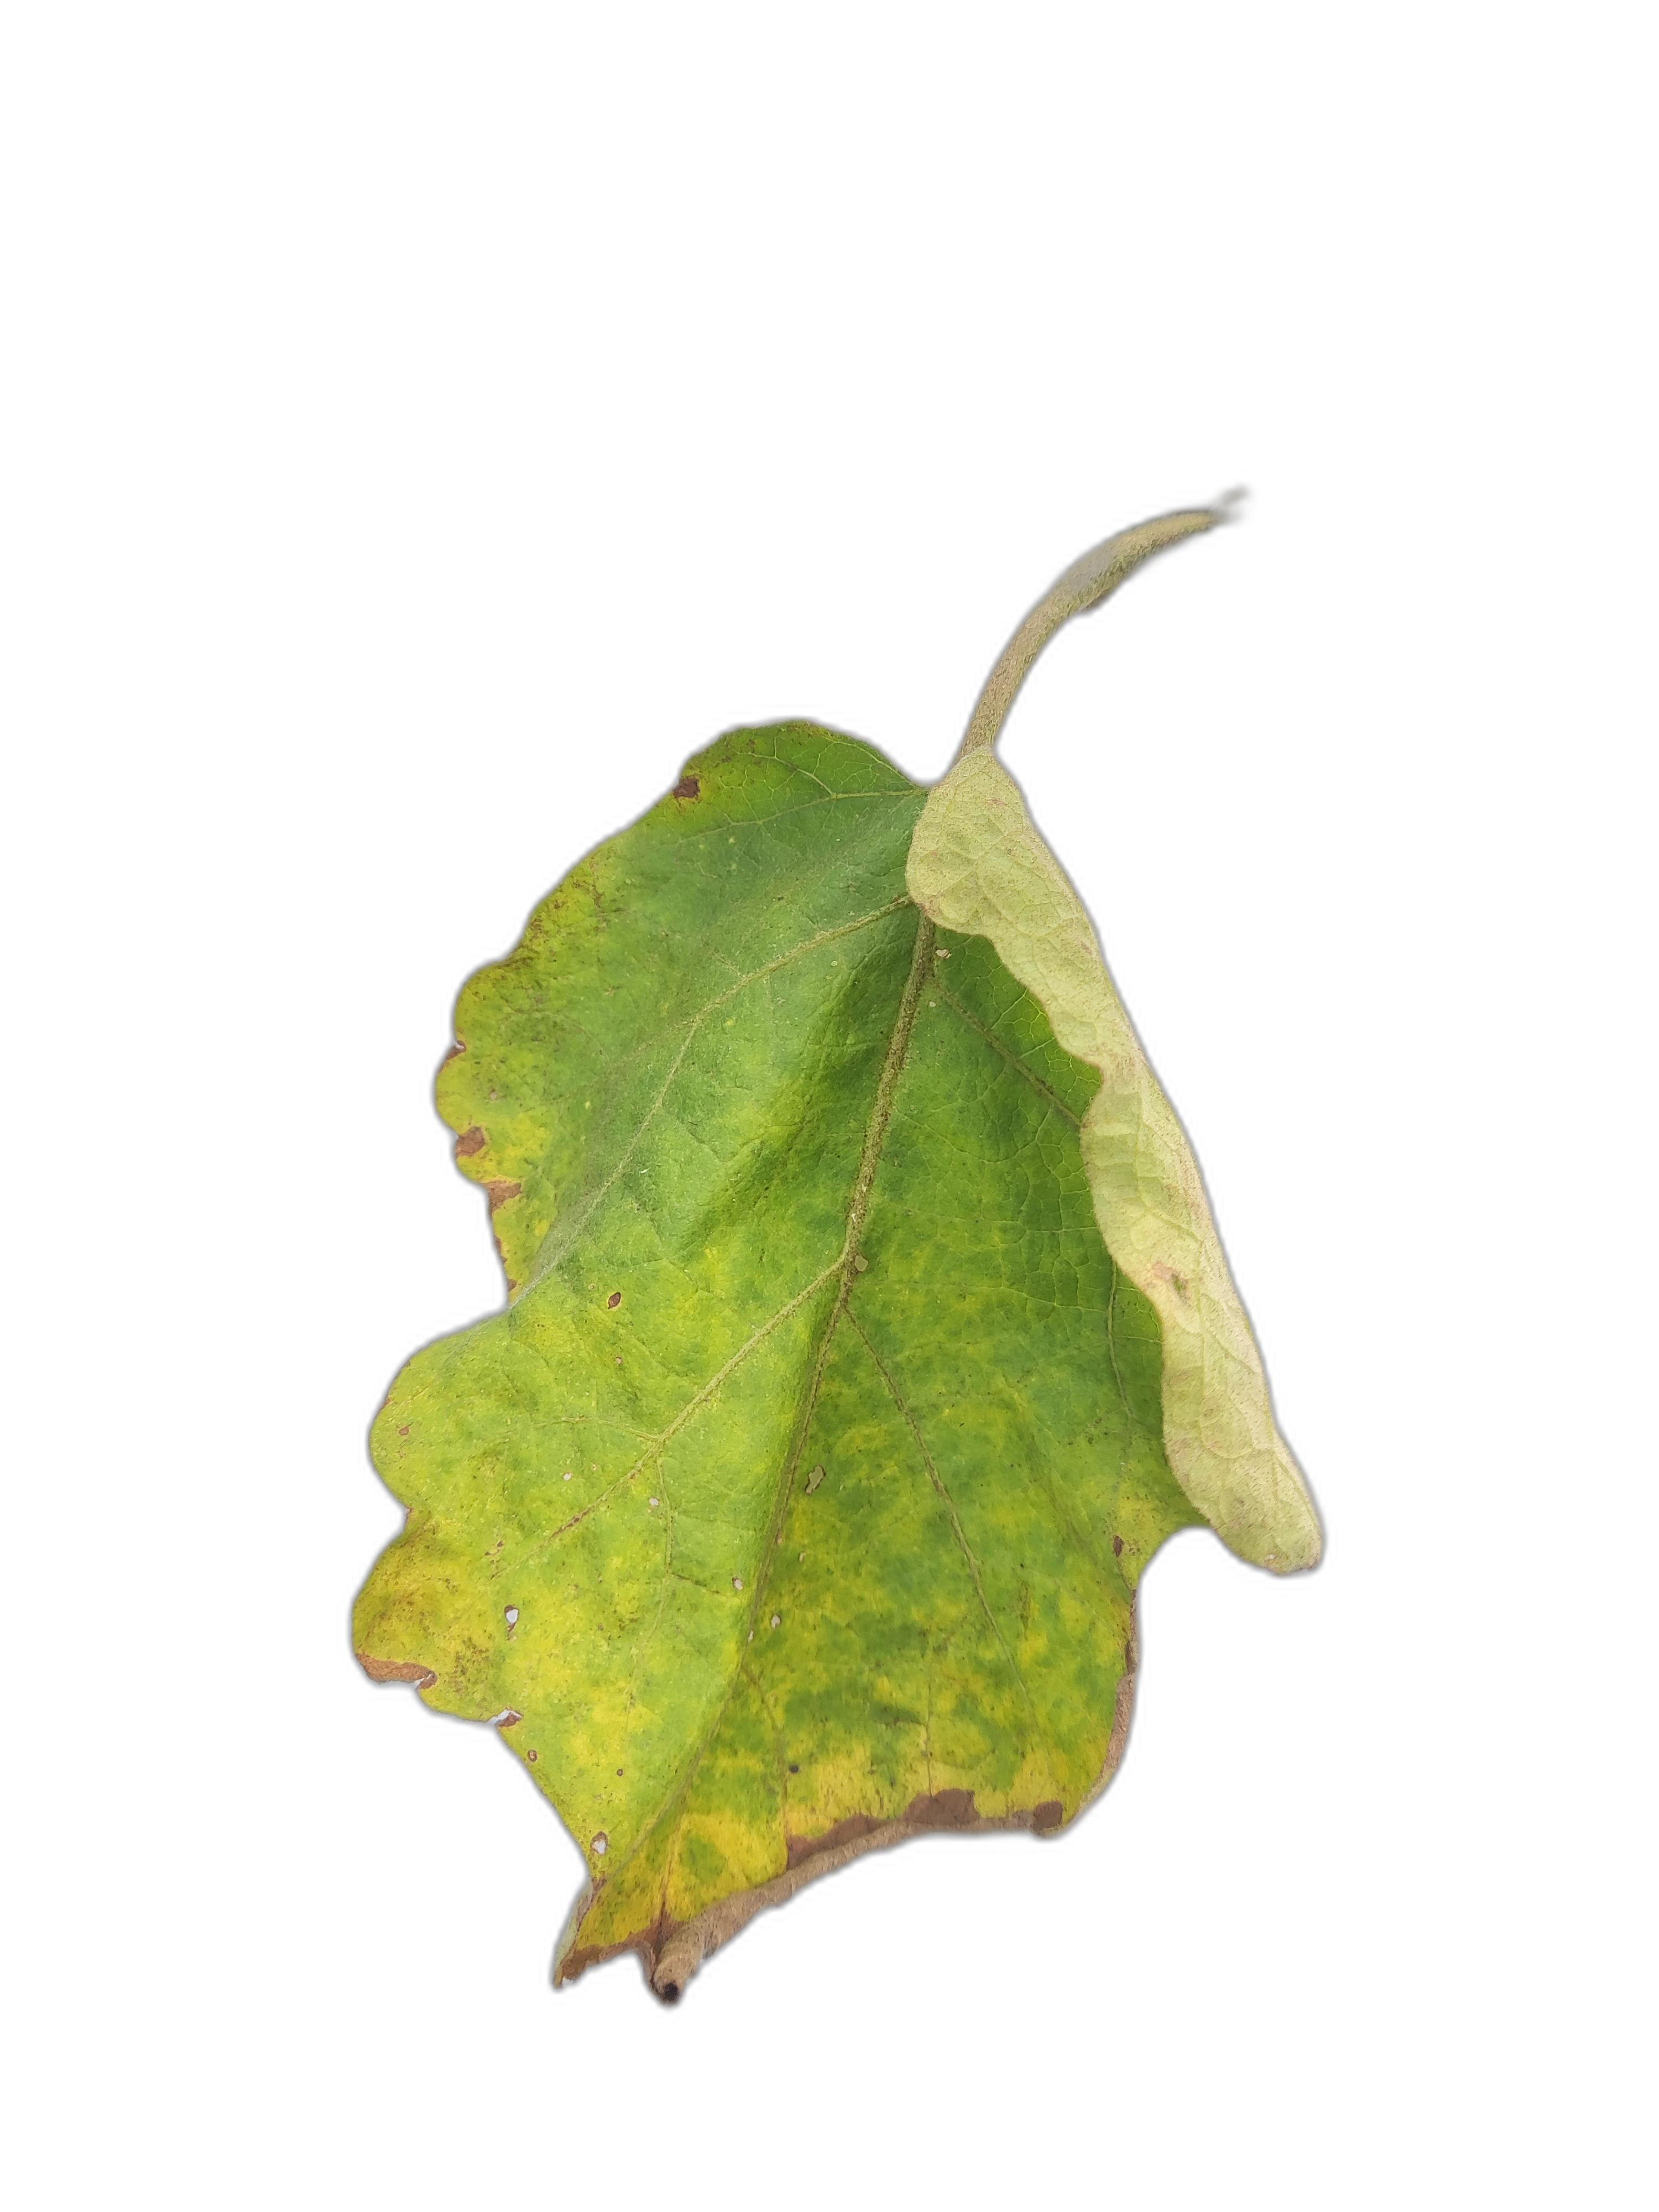
Label: Mosaic Virus Disease